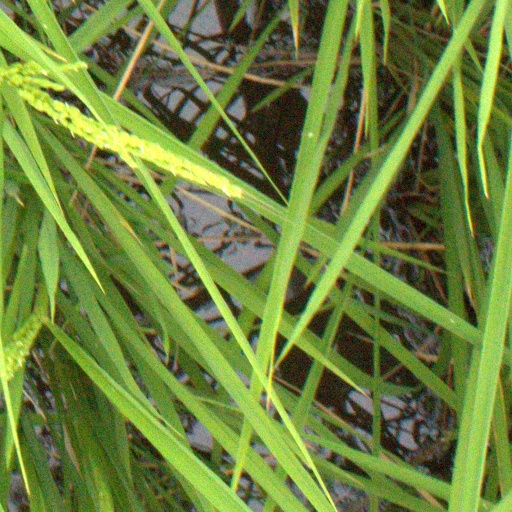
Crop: rice